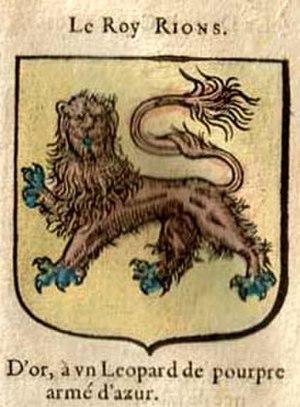
Le roi Rions, Hierome de Bara Brezhoneg: Ar Roue Rions, Yerom a Vara